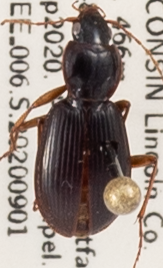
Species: Synuchus impunctatus
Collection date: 2020-09-01
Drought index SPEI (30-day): -0.1
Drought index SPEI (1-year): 2.09
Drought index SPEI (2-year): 2.09